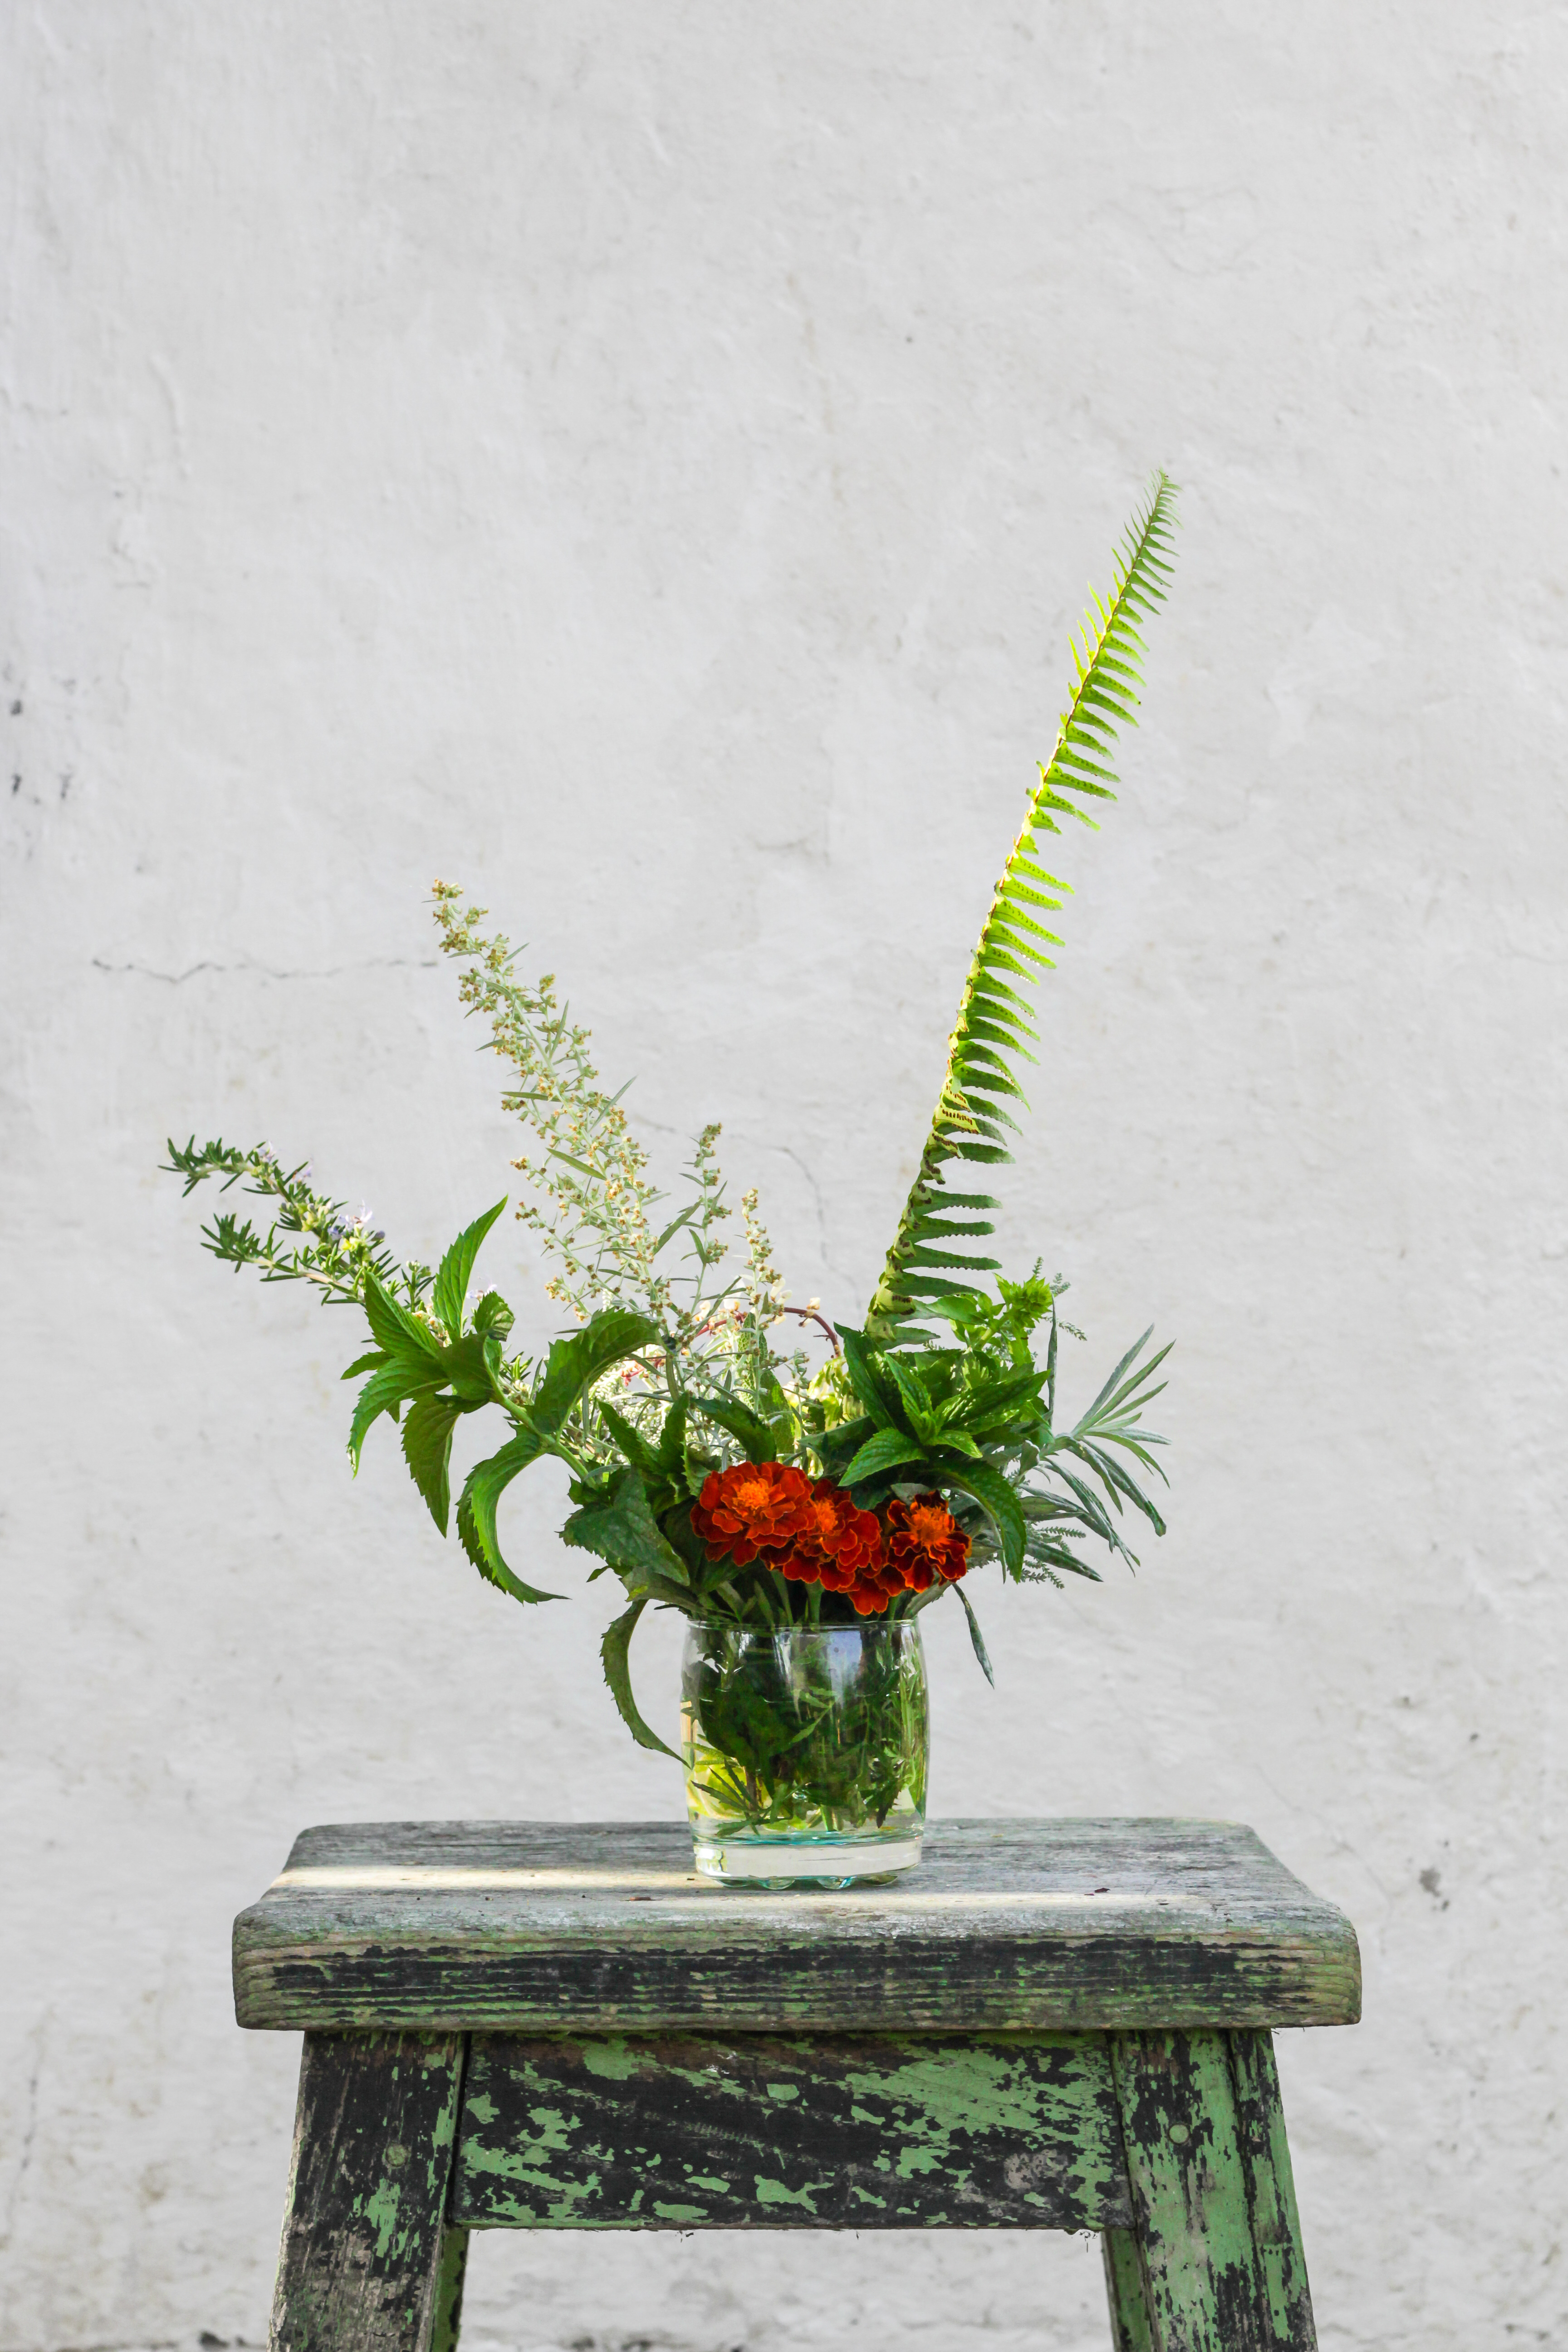
branch, plant, leaf, flower, stool, glass, vase, green, botany, flora, arrangement, sculpture, art, floristry, ikebana, floral design, flower arranging